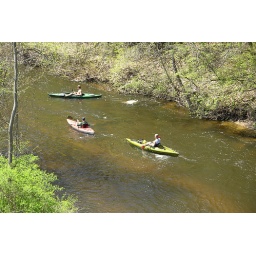
Cycling to Ravenna I crossed the bridge only to see these guys floating down the river under me.